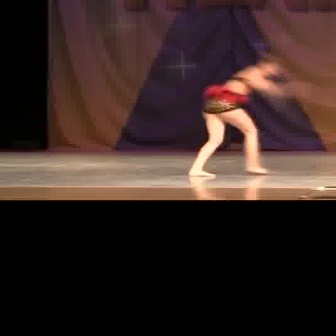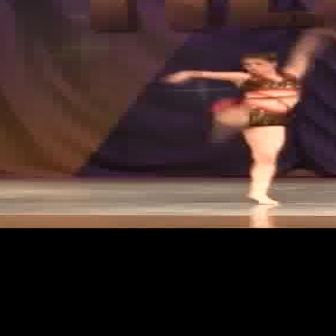
  Please identify the target specified by the bounding box [187,55,308,175] in the first image and locate it in the second image. Return the coordinates in [x_min,y_min,x_max,y_max] format.
Answer: [159,27,335,204]